Augustus G. Paine Jr.

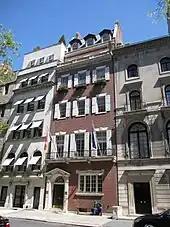
The Augustus G. Paine Jr. House (the Austrian Consulate General in New York since the 1950s).

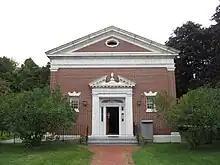
The Paine Memorial Library in Willsboro.

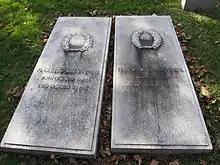
Graves of Augustus G. Paine Jr. and his second wife Francisca Warren in Woodlawn Cemetery, the Bronx

In 1888, he married Maud Eustis Potts (1865–1919), who converted from the Episcopal Church to Catholicism in 1913. Maud was a daughter of George Potts and Mary Laurette (née Eustis) Potts. Together they were the parents of five sons, all of whom married and had children themselves: